Indigenous cuisine of the Americas

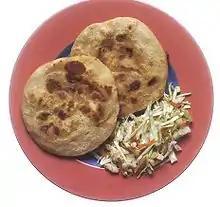
Pupusas

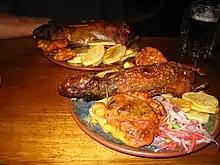
Roast guinea pig ("cuy")

The pre-conquest cuisine of the Indigenous peoples of Mesoamerica made a major contribution to shaping modern-day Mexican cuisine, Belizean cuisine, Salvadoran cuisine, Honduran cuisine, Guatemalan cuisine. The cultures involved included the Aztec, Maya, Olmec, Pipil and many more (see the List of pre-Columbian civilizations).